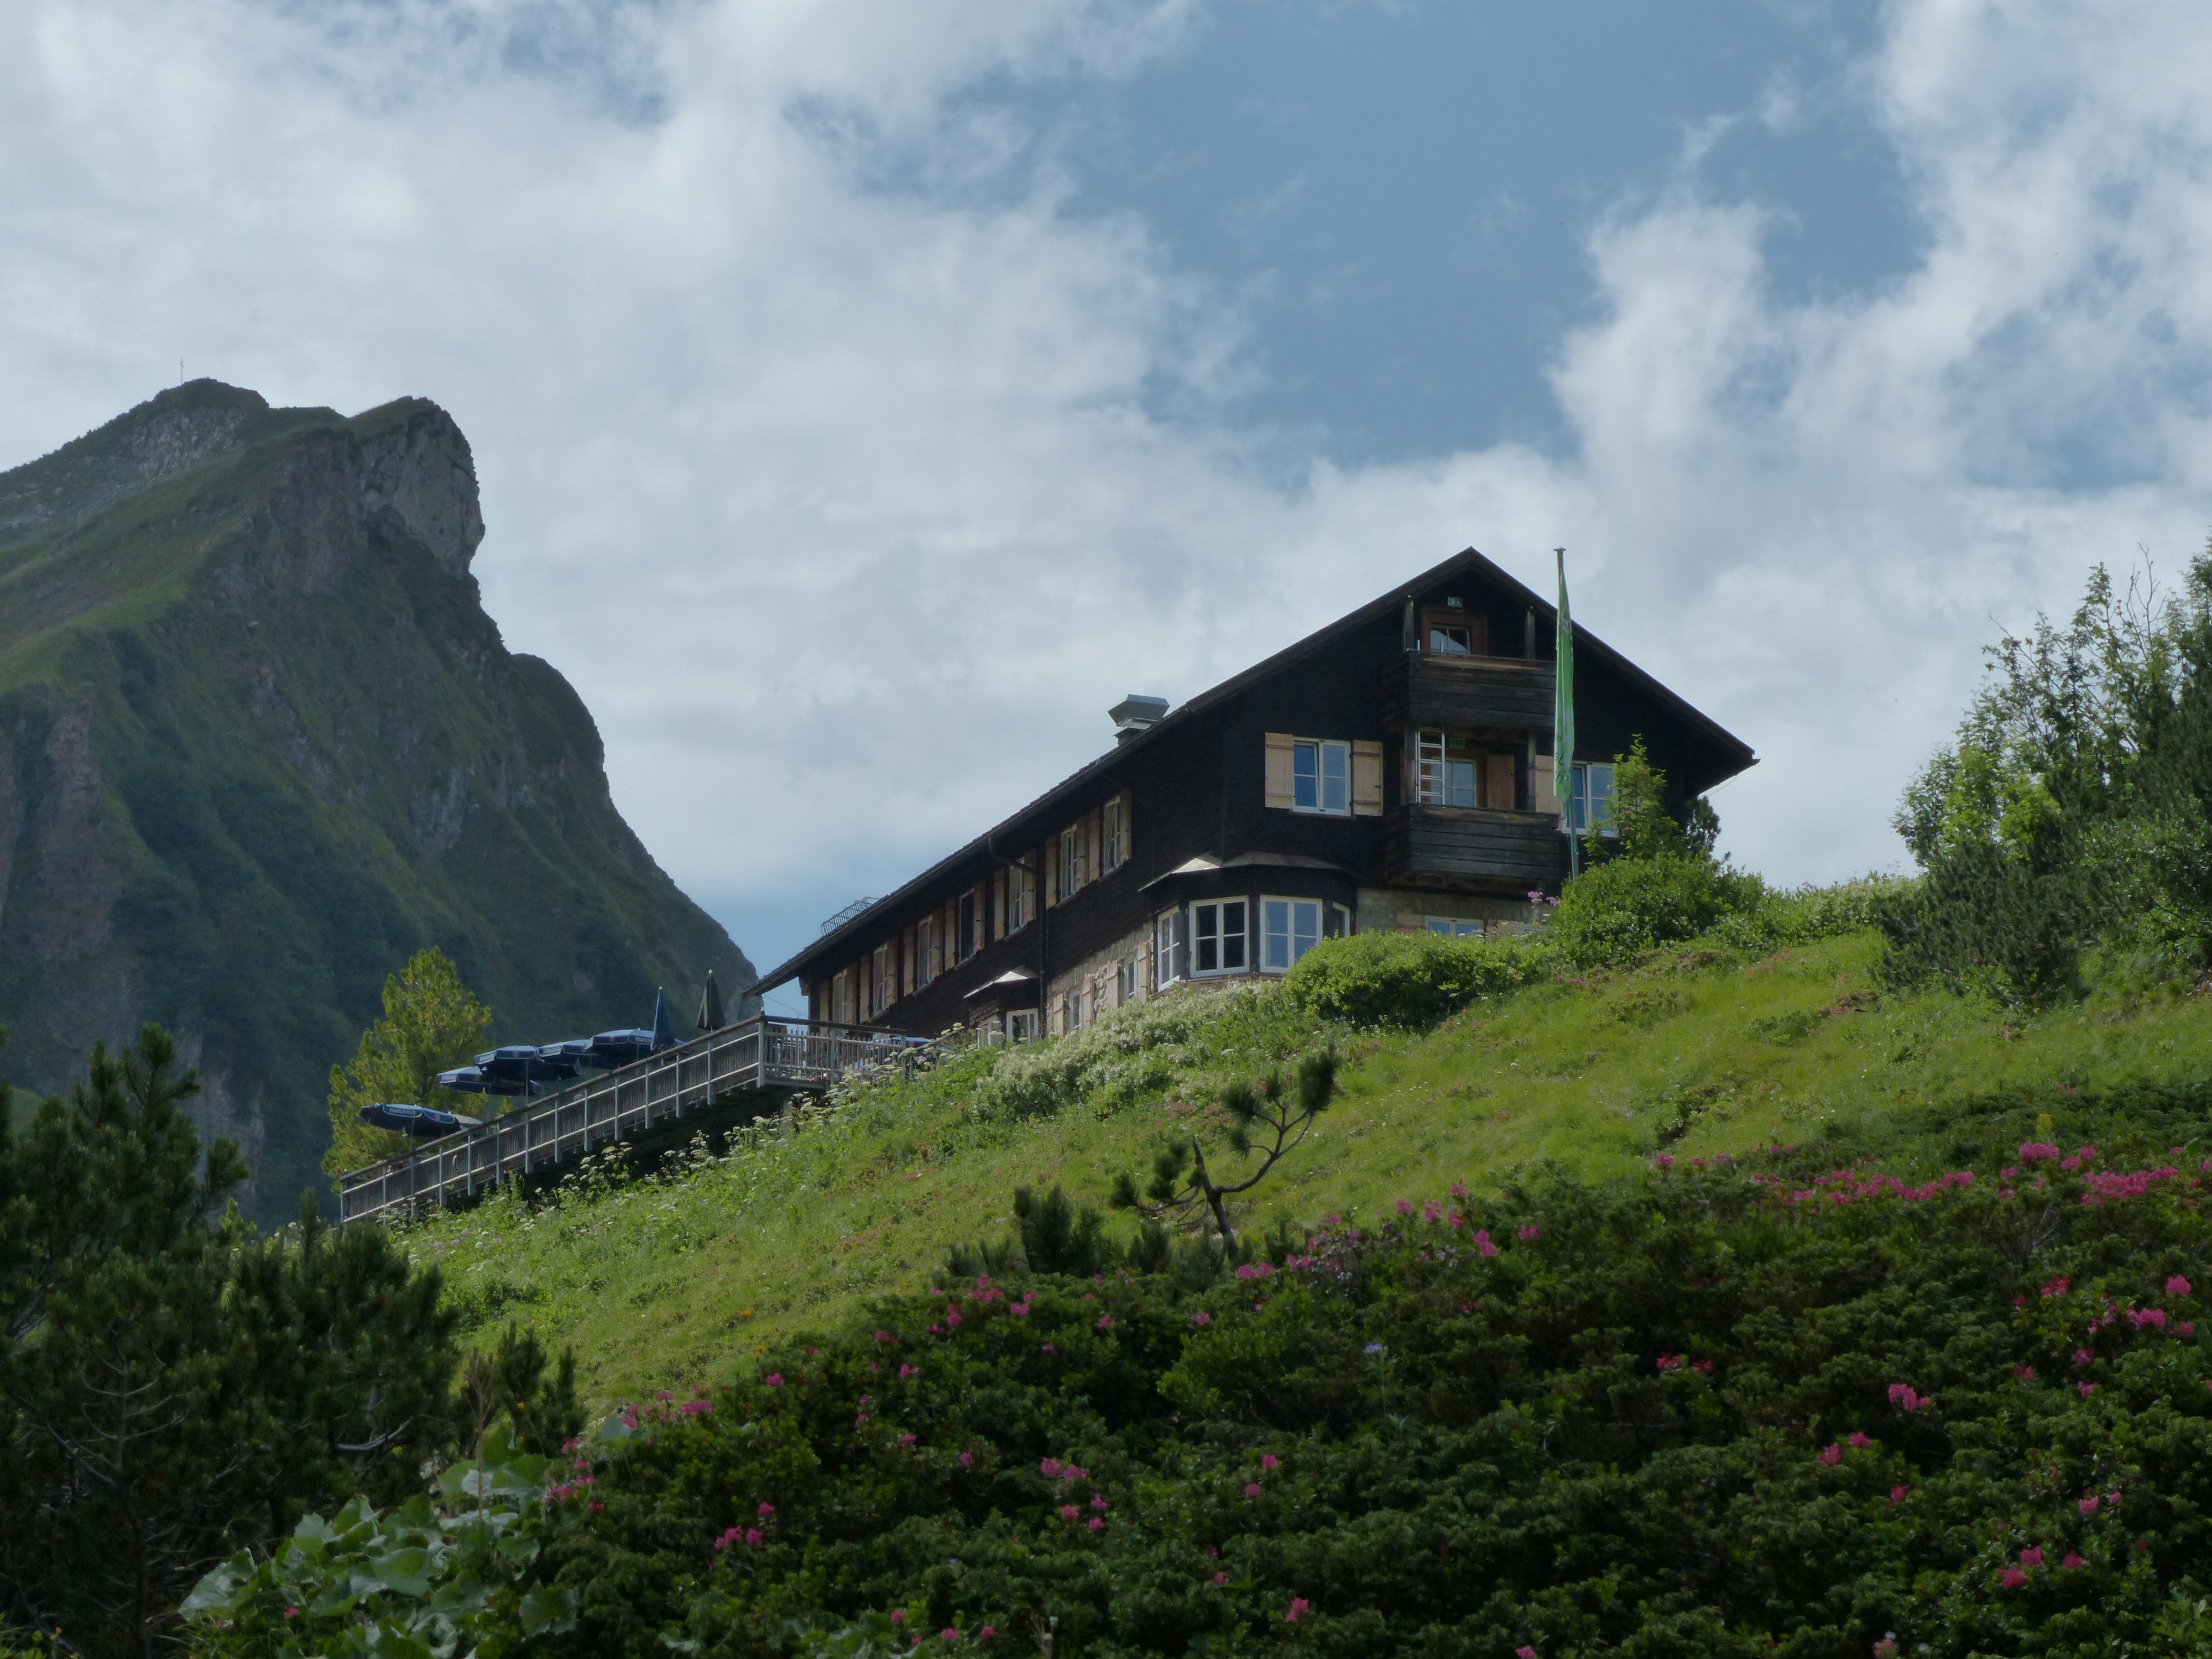
mountain, house, hill, mountain range, hut, village, alpine, highland, austria, mountains, refreshment, estate, tyrol, rural area, mountain hut, allg u alps, mountainous landforms, vilsalpseeberge, landsberger hut, red lace